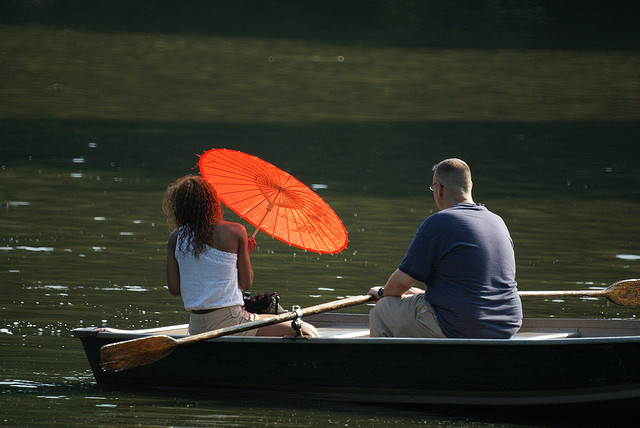
A person with a umbrella and a man in a boat.

Woman with open parasol while man rows boat

a couple of people riding in a row boat

a man rowing a boat and a woman holding an umbrella

A woman with an orange umbrella sits while a man rows a small boat.